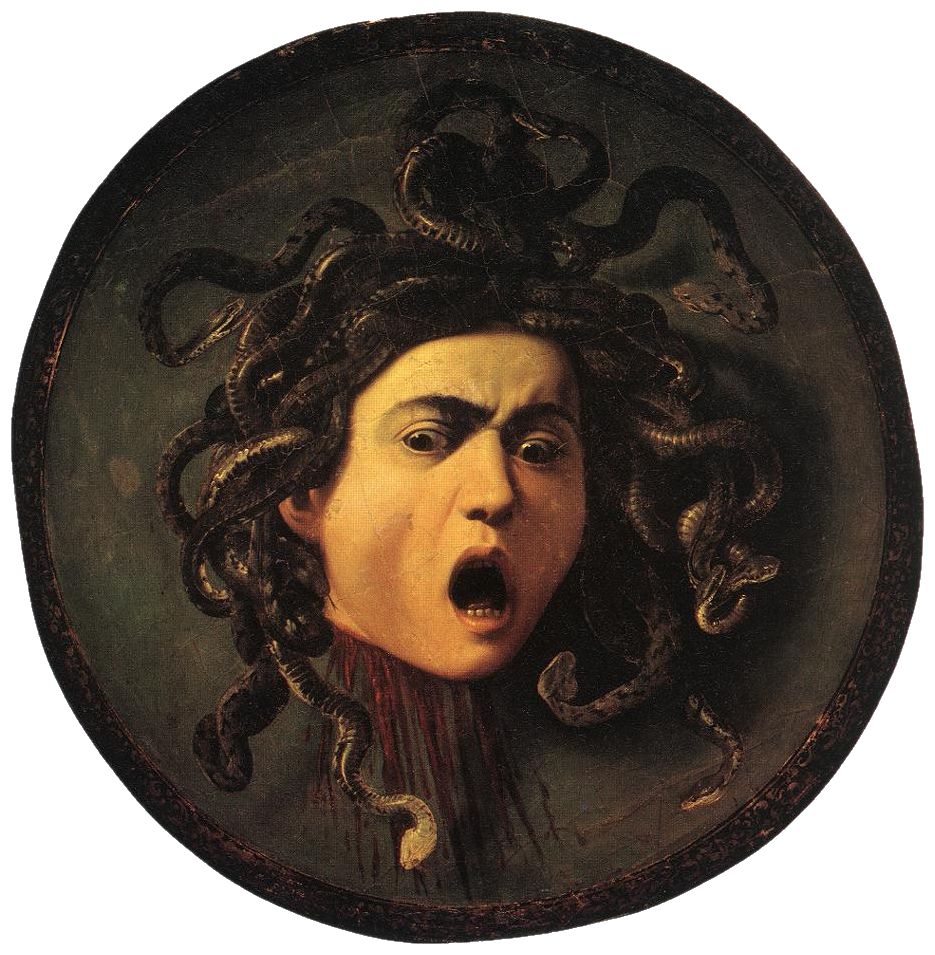
เมดูซา

ในเทพปกรณัมกรีก เมดูซา (; ภาษากรีกโบราณ: Μέδουσα "ผู้พิทักษ์")น่าจะเป็นรูปปัจจุบันกาลที่สมบูรณ์เพศหญิงของ "medein" "เพื่อปกป้อง, ปกครองเหนือ" ("American Heritage Dictionary"; เทืยบกับ Medon, Medea, Diomedes, "เป็นต้น.") ถ้าไม่ใช่ มันจะมาจากรากเดียวกัน และเป็นรูปหลังกริยา "OED" 2001 revision, "s.v."; "medein" in LSJ. เป็นสัตว์ประหลาดกอร์กอนทั่วไปอธิบายว่ามีใบหน้ามนุษย์ มีงูพิษเป็นผม หากจ้องเธอโดยตรงจะถูกเปลี่ยนเป็นหิน แหล่งข้อมูลส่วนมากอธิบายว่าเธอเป็นธิดาของฟอร์ซีสและซีโตas in Hesiod, "Theogony" 270, and Pseudo-Apollodorus "Bibliotheke", 1.10. แม้ว่าHyginusทำให้เธอเป็นลูกสาวของกอร์กอนกับซีโตก็ตาม"From Gorgon and Ceto, Sthenno, Euryale, Medusa".
เมดูซาถูกวีรบุรุษเพอร์ซิอุสตัดหัว จากนั้นเขาใช้ศีรษะเธอเป็นอาวุธ กระทั่งเขาถวายแด่เทพีอะธีนาซึ่งนำไปติดบนโล่ของพระนาง ในสมัยโบราณคลาสสิก ภาพศีรษะเมดูซาปรากฏในอุปกรณ์ขับไล่ความชั่วร้าย เรียก กอร์กะเนียน
== ประวัติ ==
เมดูซาเป็นธิดาของฟอร์ซีสและซีโต เป็นน้องคนสุดท้อง มีพี่น้อง 3 คน คือ สเธโน่ ยูริอาลี เมดูซ่า พวกนางเป็นเทพสตรีที่ถือครองพรหมจรรย์ และบูชาเทพีอธีน่า เทพีแห่งภูมิปัญญาและกลยุทธุ์ในการทำศึก ซึ่งเทพีอธีน่าได้อิจฉาเมดูซ่าในเรื่องความงาม โดยเฉพาะเส้นผมของเมดูซ่า ซึ่งความงามของนางก็ได้ถูกตาถูกใจมหาเทพ โพไซดอน เทพแห่งม้าและท้องทะเล ผู้สร้างพายุและบันดาลแผ่นดินไหว ในวันหนึ่งขณะที่สามพี่น้องกำลังบูชาเทพีอธีน่าอยู่ในวิหารพาเทนอลตามปกติ โพไซดอนได้ลักลอบเข้าไปในวิหารเพื่อจะกระทำชำเราเมดูซา เมื่อเทพีอธีน่าซึ่งมีความเคืองส่วนตัวอยู่แล้วจึงได้ปรากฏแล้วกล่าวหานางว่าได้กระทำการลบหลู่นางโดยการสมสู่กับบุรุษ แถมยังเป็นในวิหารของเทพีอธีน่า ซึ่งเป็นสถานที่ต้องห้ามสำหรับเหล่าบุรุษ แต่เนื่องจากโพไซดอนเป็นเทพ ผู้คงความอมตะ เขาจึงรอดตัว แต่กรรมมาตกอยู่ที่เมดูซ่าและพี่น้อง โดยเทพีอธีน่าได้สาปส่งเมดูซ่าให้เส้นผมกลายเป็นงู และหากนางจ้องตาใครเขาผู้นั้นจะกลายเป็นหิน และได้สร้างวิหารให้เมดูซ่าในทะเลทรายเพื่อให้นางอยู่กับความลำบากยากเข็ญ และก็ได้ห้ามมิให้มีสตรีนางใดเข้าไปในวิหารของนางได้เพื่อป้องกันมิให้ทำร้ายสตรีด้วยกันเอง โดยที่ สเธโน่ และยูริอาลี พี่น้องของเมดูซ่า ซึ่งยืนอยู่ข้างๆนางขณะโดนสาปได้รับผลไปด้วยโดยนางทั้งสามมีความสารถแตกต่างกัน
# สเธโน นางถูกเรียกว่า สเธโนผู้ทรงพลัง เนื่องจากความดุร้าย และพละกำลังของนาง โดยนางนั้นสังหารคนไปมากกว่าน้องสาวทั้งสองคนรวมกันเสียอีก
# ยูริอาลี นางถูกเรียกว่า ยูริอาลีผู้โลดโผน เนื่องจากความปราดเปลียวและว่องไวของนาง ซึ่งนางไวกว่าเทพเสียอีก
# เมดูซา นางถูกเรียกว่า นักสร้างรูปปั้น เนื่องจากนางมีความสามารถในการทำให้คนกลายเป็นหินโดยการจ้องตา
พวกนางเป็นหนึ่งในคอลเลคชั่นปีศาจที่สร้างขึ้นโดยบรรดาเทพโอลิมปัส เมดูซ่าถูกสังหารโดยเพอร์ซีอุส บุตรของซุส โดยมีอธีนา เฮอร์เมส และเทพอื่นๆคอยช่วยเหลือ และเป็นการตอบแทนอธีร่า เพอร์ซีอุสจึงนำหัวของเมดูซ่าไปมอบให้เทพีอธีน่า ซึ่งนางได้นำหัวของเมดูซ่ามาติดบนเอจีส โล่ห์อันโปรดของอธีน่าอีกด้วย
== อ้างอิง ==
==บรรณานุกรม==
* Grimal, Pierre, "The Dictionary of Classical Mythology", Wiley-Blackwell, 1996. .
* Hard, Robin, "The Routledge Handbook of Greek Mythology: Based on H.J. Rose's "Handbook of Greek Mythology"", Psychology Press, 2004, . Google Books.
*Jane Ellen Harrison|Harrison, Jane Ellen (1903) 3rd ed. 1922. "Prolegomena to the Study of Greek Religion",: "The Ker as Gorgon"
* Ovid, "Metamorphoses", Brookes More, Boston, Cornhill Publishing Co. 1922. Online version at the Perseus Digital Library.
* Ovid. "Metamorphoses, Volume I: Books 1–8". Translated by Frank Justus Miller. Revised by G. P. Goold. Loeb Classical Library No. 42. Cambridge, Massachusetts: Harvard University Press, 1977, first published 1916. . Online version at Harvard University Press.
* Tripp, Edward, "Crowell's Handbook of Classical Mythology", Thomas Y. Crowell Co; First edition (June 1970). .
* Wilk, Stephen R. (2007). "Medusa: Solving the Mystery of the Gorgon". Oxford University Press.
* Walker, Barbara G. (1996). "The Women's Encyclopedia of Myths & Secrets". New Jersey: Castle Books.
* Seelig BJ. The rape of Medusa in the temple of Athena: aspects of triangulation in the girl. Int J Psychoanal. 2002 Aug;83(Pt 4):895–911. doi: 10.1516/00207570260172975. PMID: 12204171.
*
==แหล่งข้อมูลอื่น==
* Ancient coins depicting Medusa
* "Medusa in Myth and Literary History"&nbsp;– English.uiuc.edu
* Theoi Project, Medousa & the Gorgones References to Medusa and her sisters in classical literature and art
หมวดหมู่:บุคคลในตำนานเทพปกรณัมกรีก
หมวดหมู่:งูในศาสนา